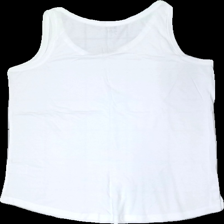
View: back
Type: Top
Category: Ladies
Brand: Not in the list
Brand text on label: Basic you
Colors: White
Material: 56% polyester, 44% cotton
Cut: Regular, C-collar
Size: L
Season: Summer
Price range: <50
Recommended usage: Export
Description: White singlet